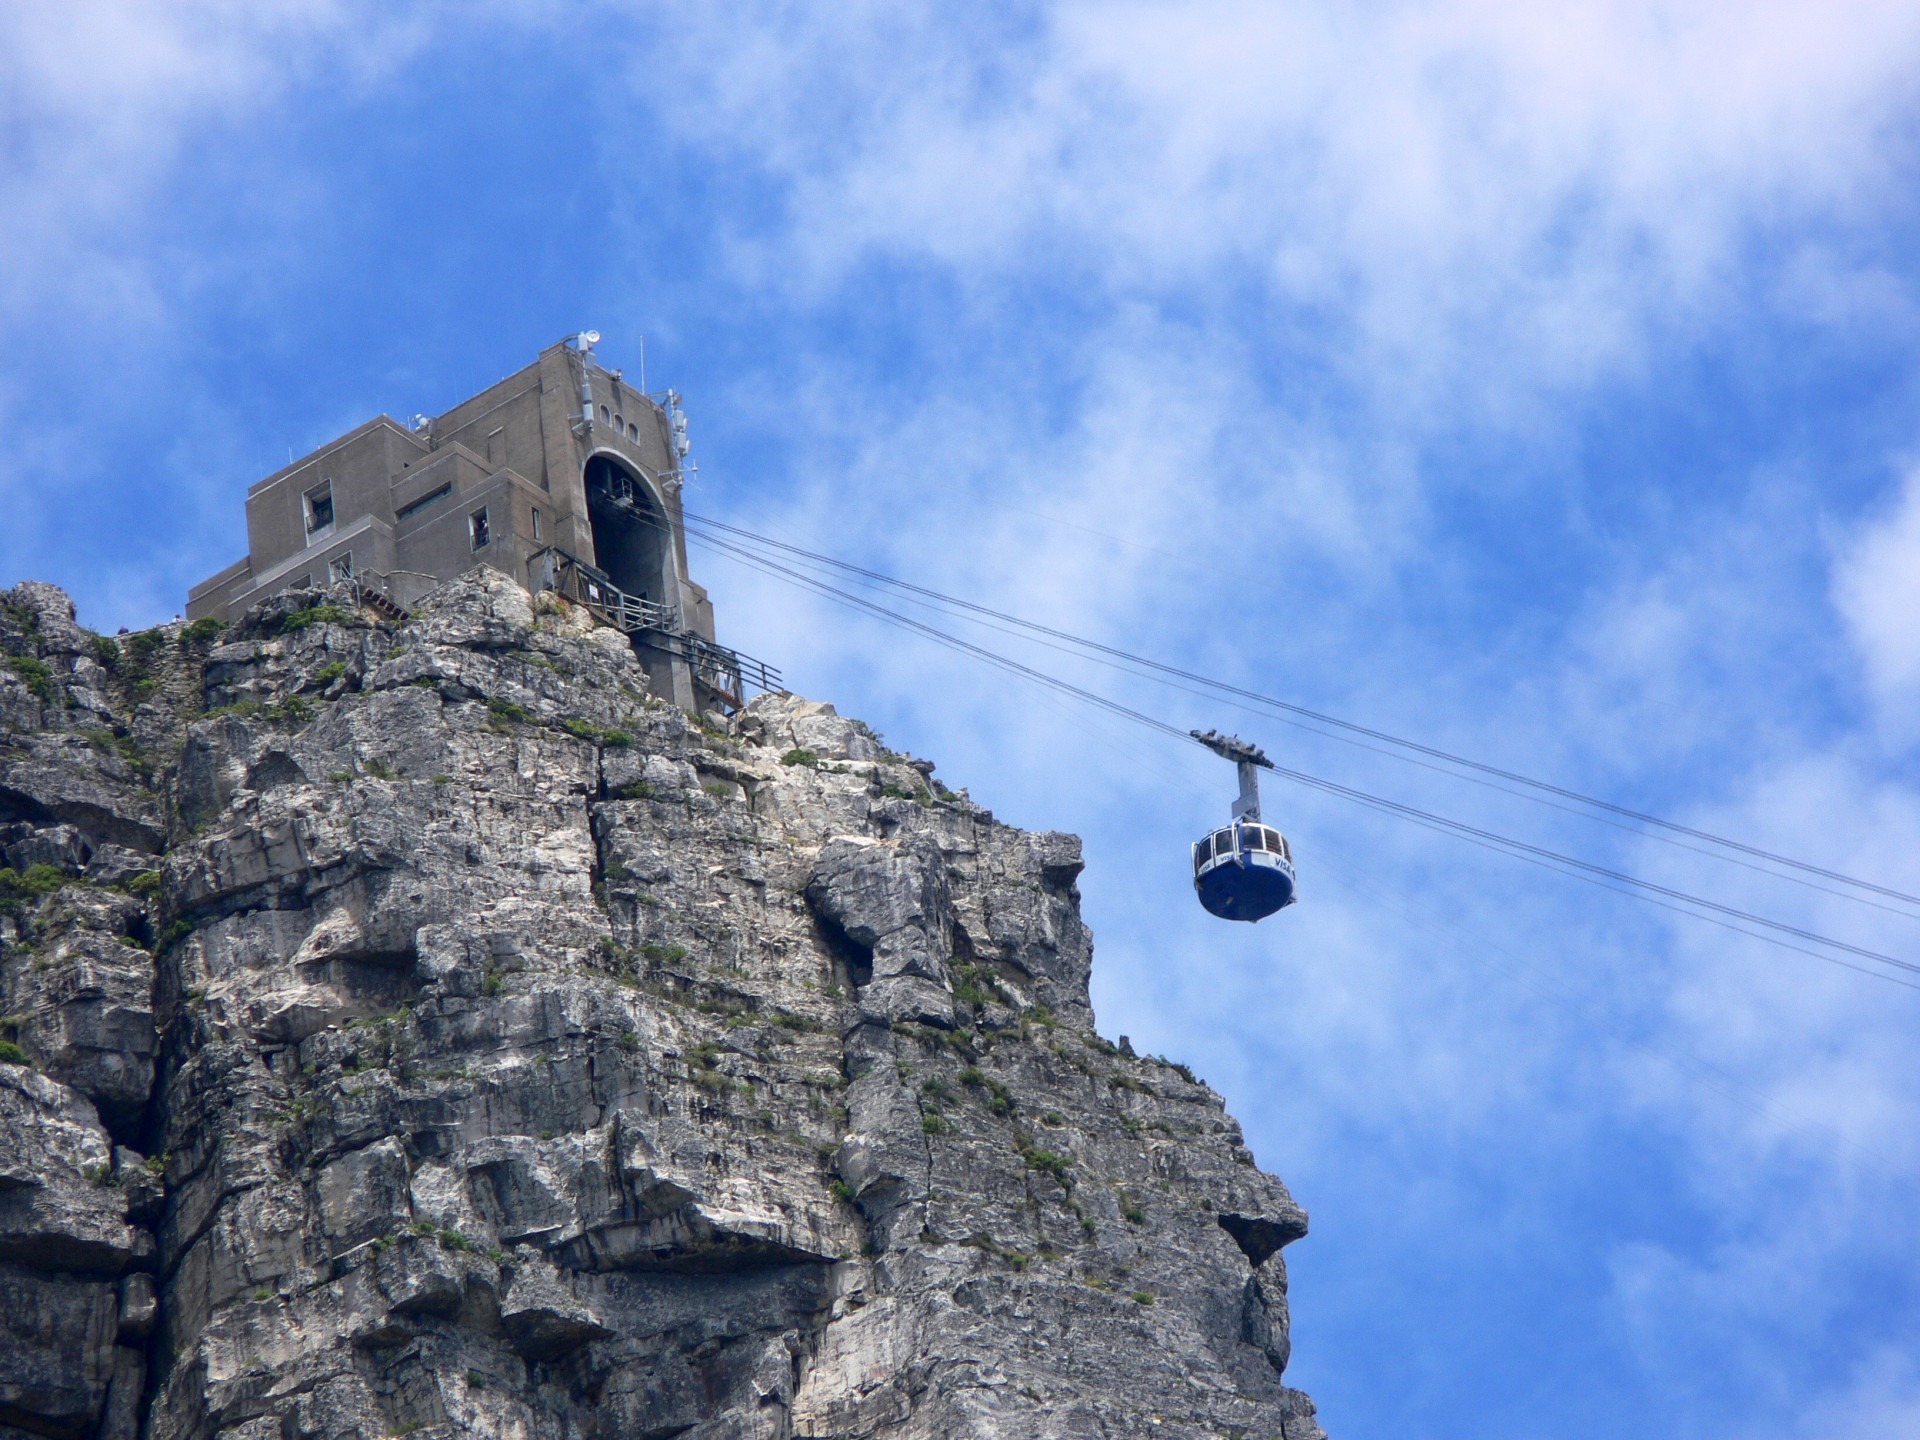
mountain, sky, car, adventure, mountain range, cable, transportation, high, blue, cable car, terrain, outdoors, lift, alps, south africa, cape town, cableway, mountainous landforms